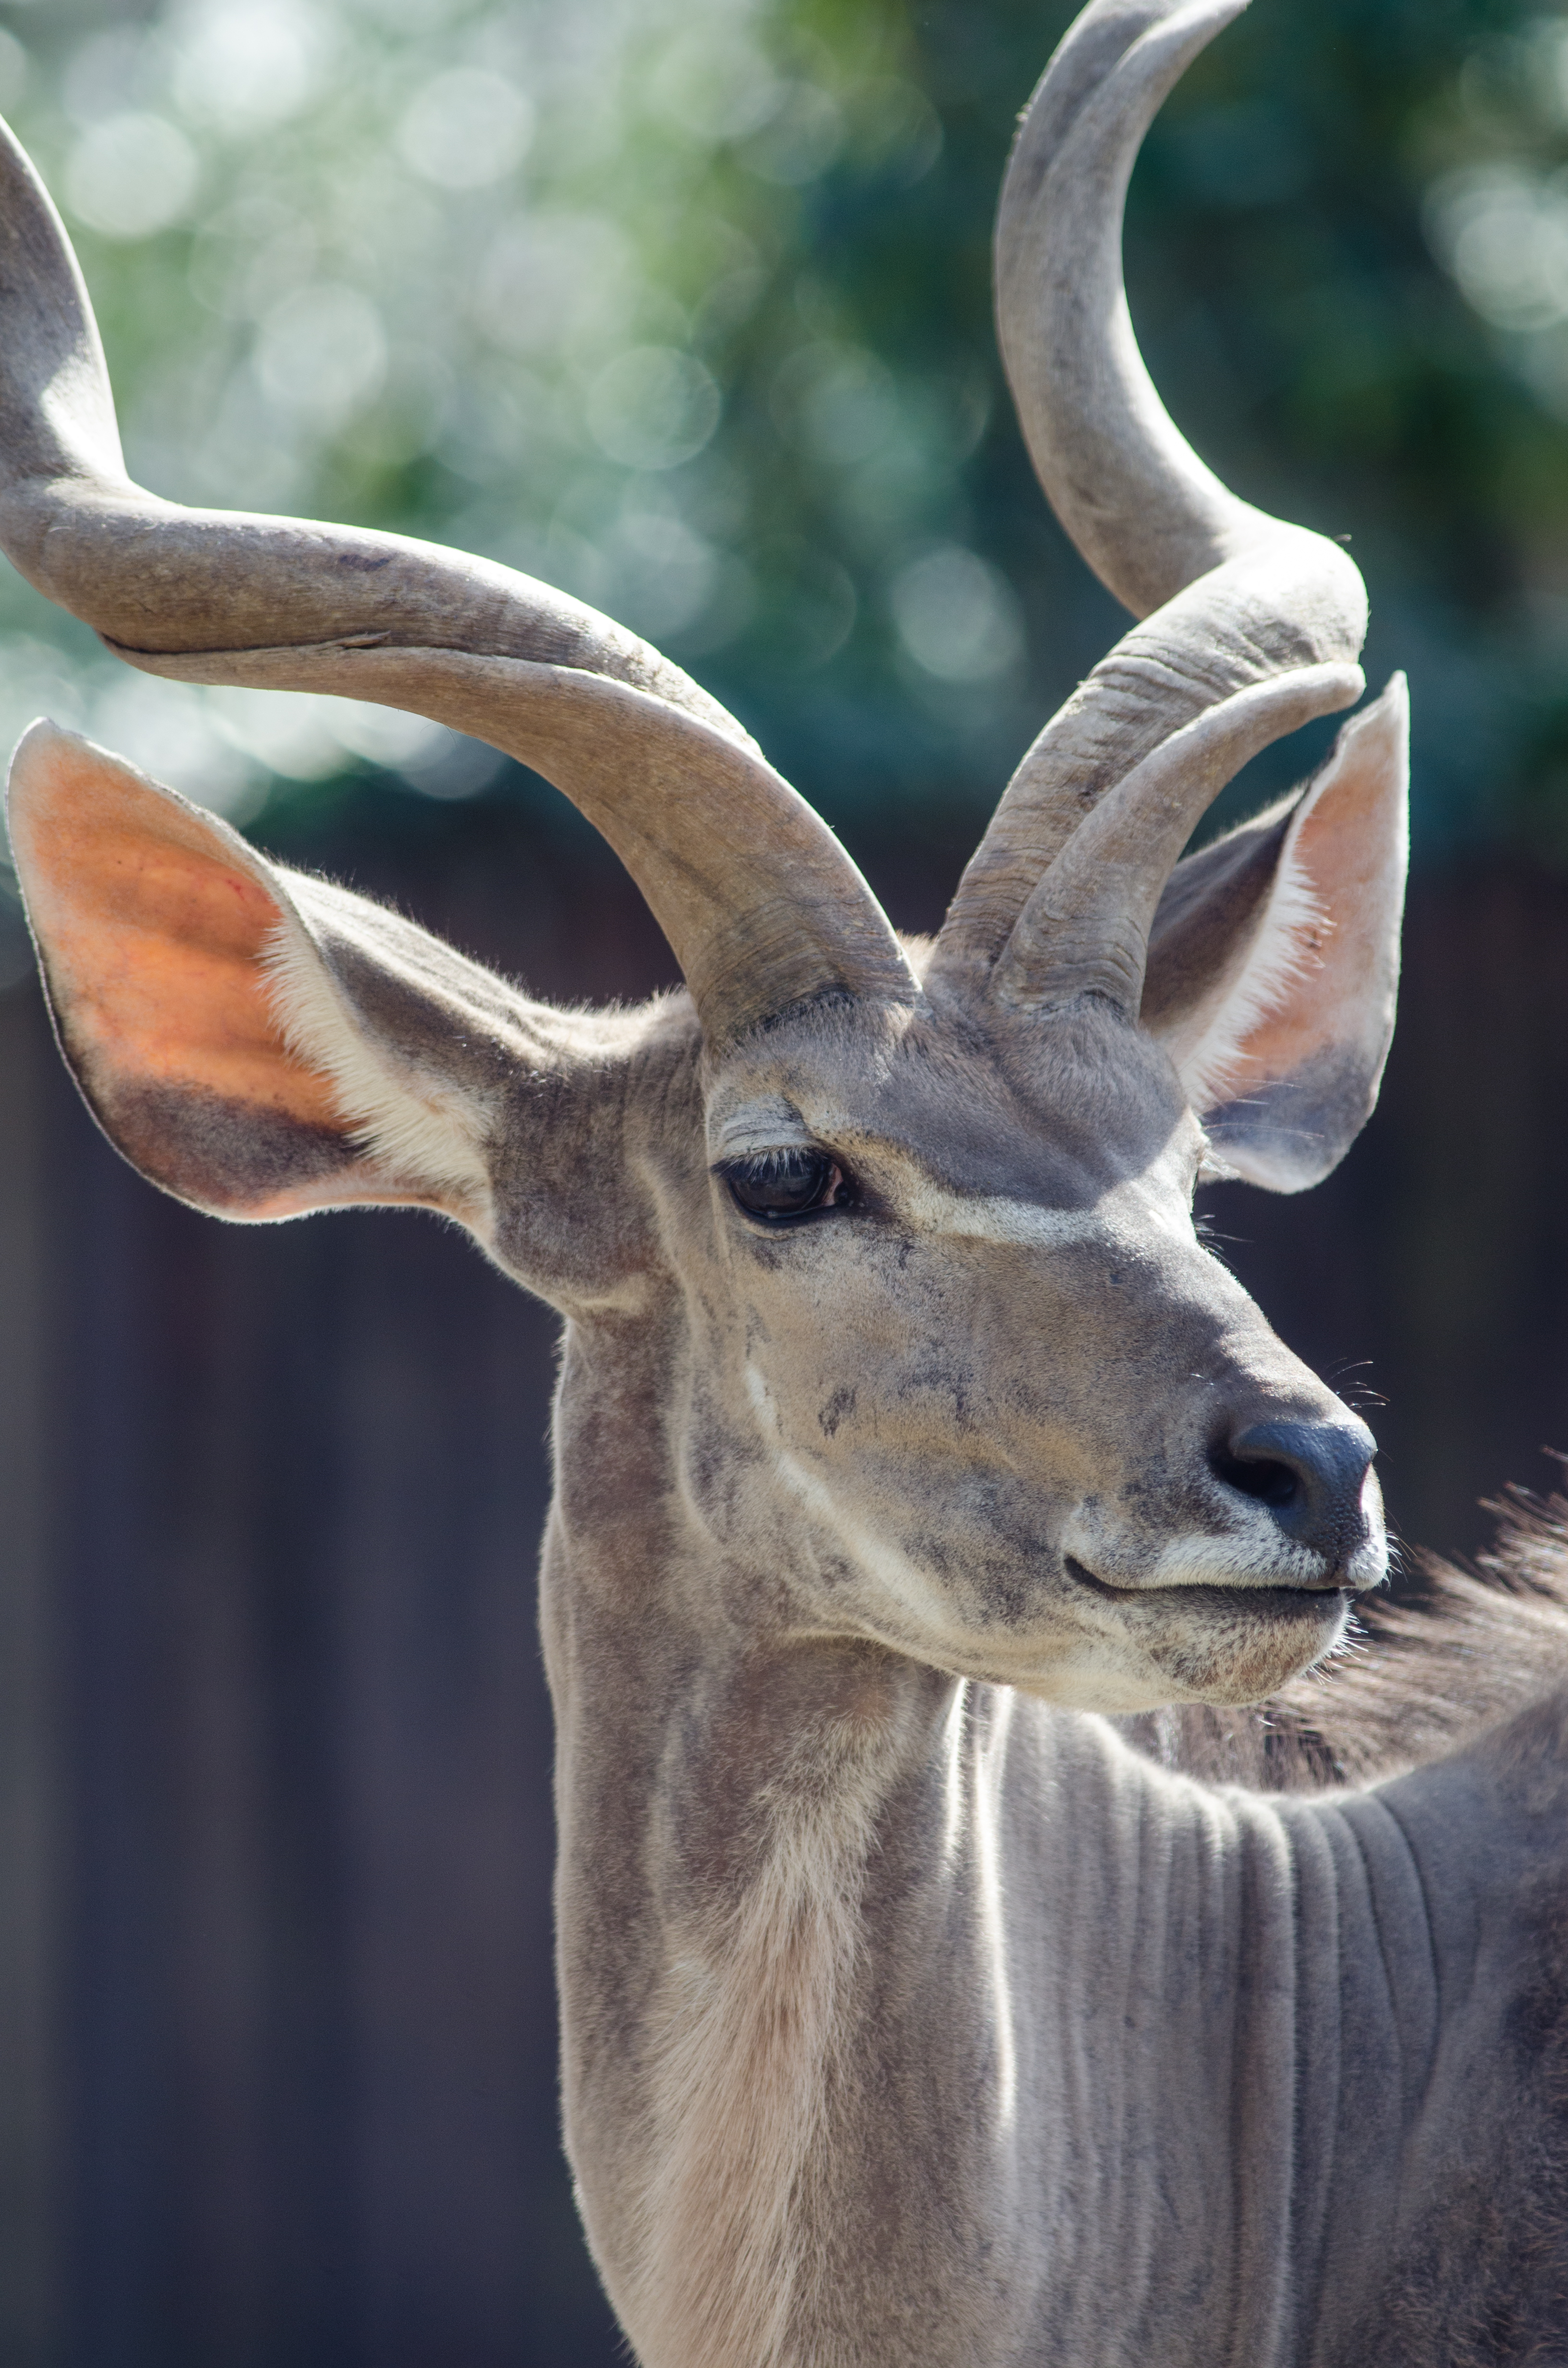
wildlife, horn, mammal, fauna, antelope, gazelle, vertebrate, impala, kudu, white tailed deer, springbok